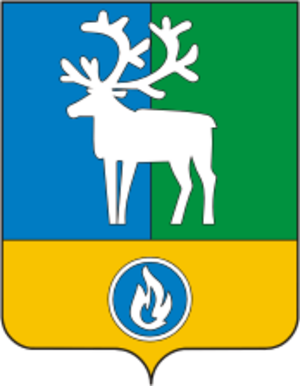
Beloïarski est une ville du district autonome des Khantys-Mansis, en Russie, et le centre administratif du raïon de Beloïarski. Sa population s'élevait à 20 218 habitants en 2013.